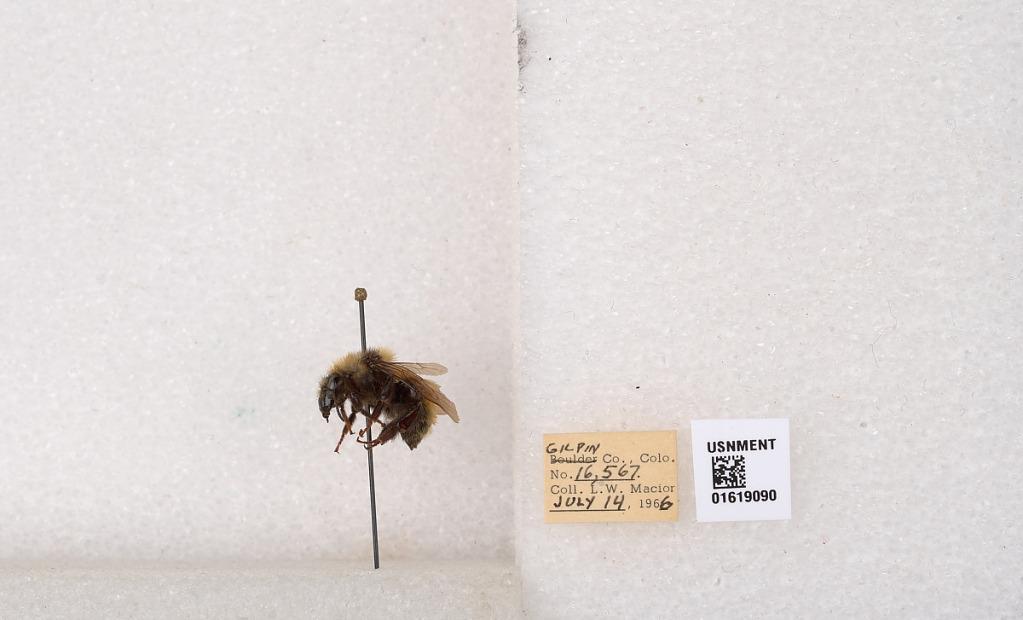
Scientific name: Bombus appositus Cresson
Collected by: L. Macior
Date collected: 1966-7-14
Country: United States
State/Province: Colorado
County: Gilpin
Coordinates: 39.8576, -105.523